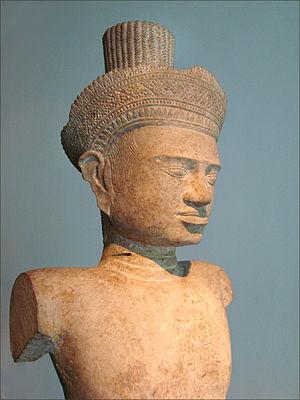
Le musée des arts asiatiques est un musée situé au parc Phœnix, à Nice, qui abrite des collections d'arts asiatiques. Il a été inauguré en 1998. Ses pièces proviennent dans leur majorité de legs à la ville de Nice.